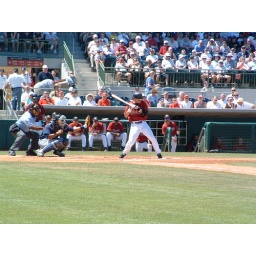
if you look reeeeeeeeeeeeeeeally close you can see the ball in his shirt